Stuffed apples
Also known as:
ar - Arabic: محشو تفاح
az - Azerbaijani: Alma dolması
fa - Persian: سیب شکم پر
tr - Turkish: Elma dolması
Category: fruit (apple, stuffed fruit)
Cuisine: Turkish, Azerbaijani
Associated cuisines: Turkish, Azerbaijani
Area: Turkey, Azerbaijan
Countries: Turkey, Azerbaijan
Region: Western Asia

The dish is an apple sutffed with lamb meat and rice.

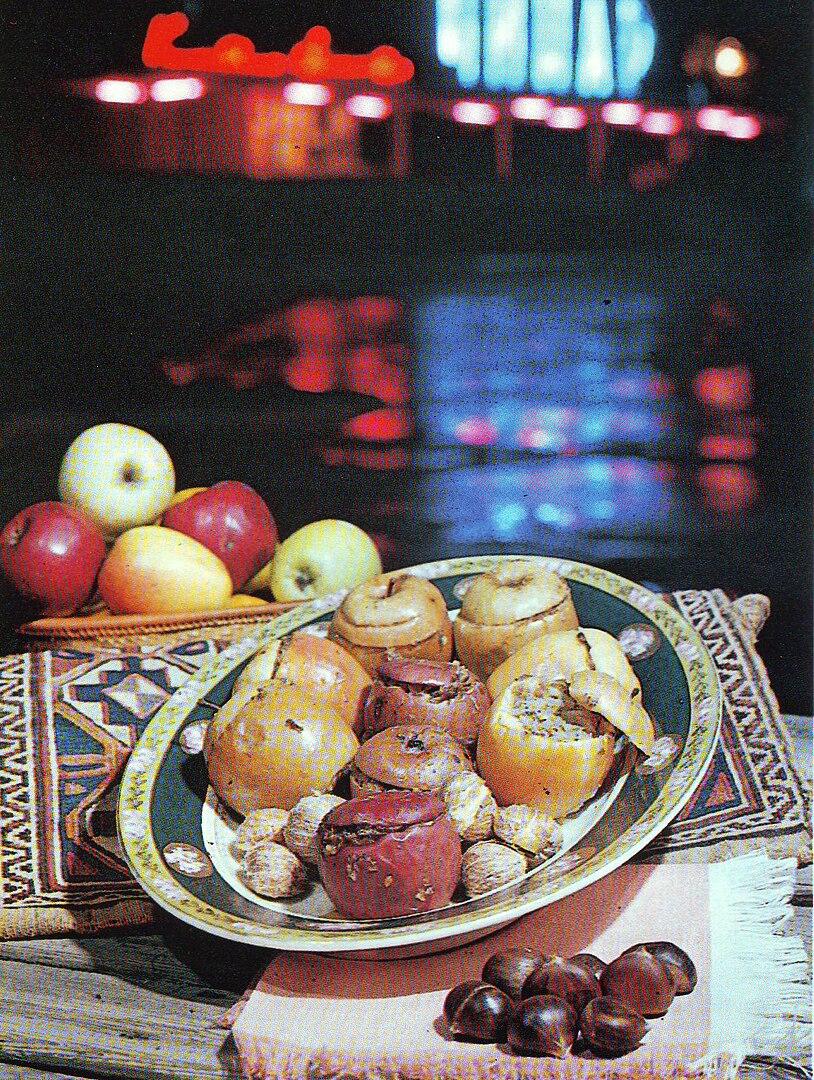
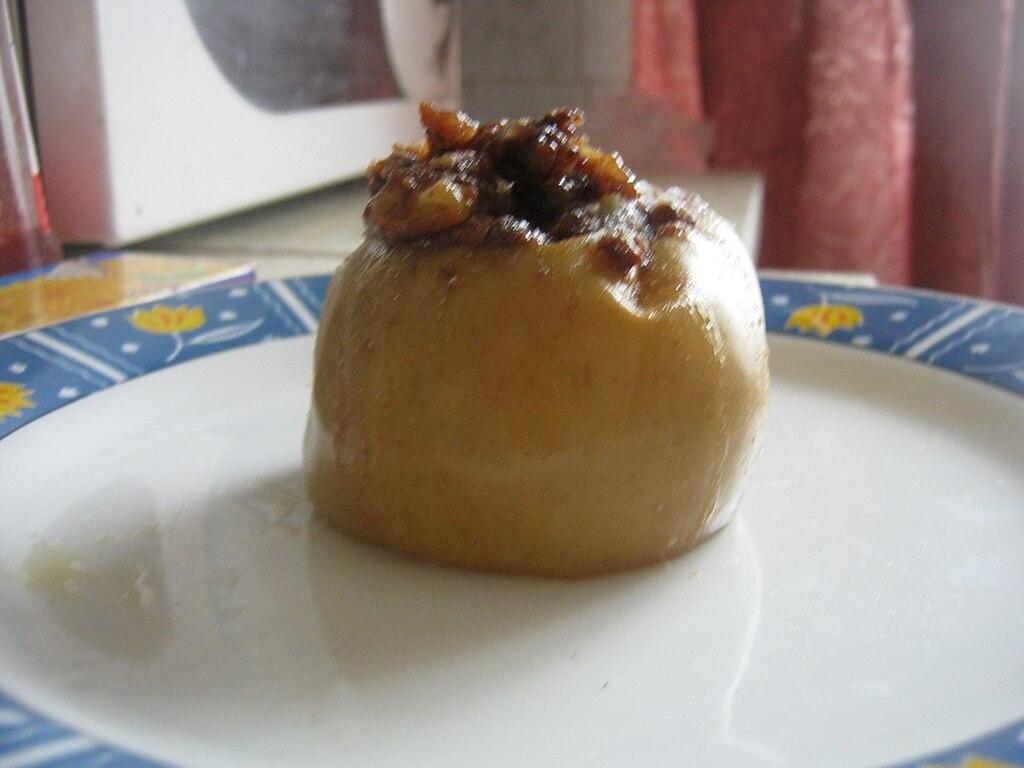